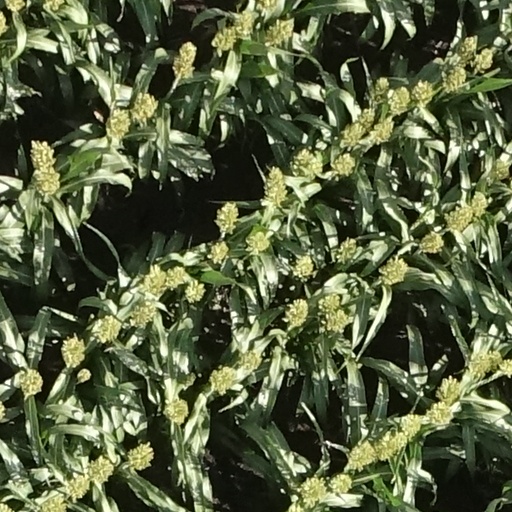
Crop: sorghum